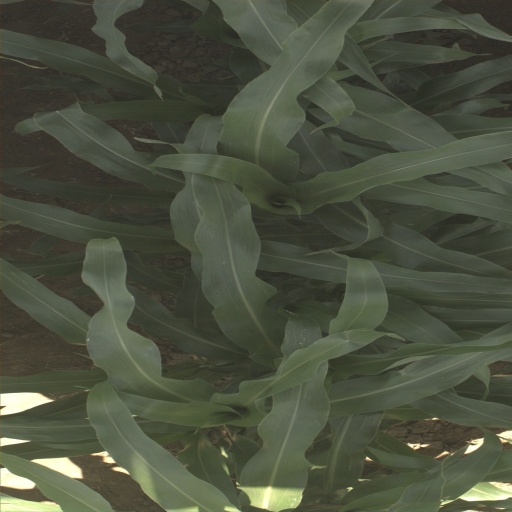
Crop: sorghum